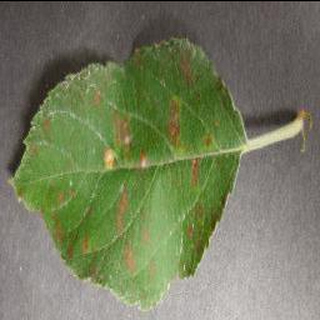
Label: apple_cedar_apple_rust